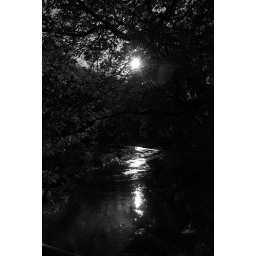
Sunlight through trees in black and white